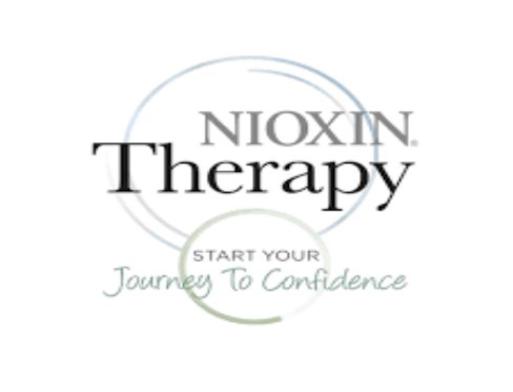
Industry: Necessities